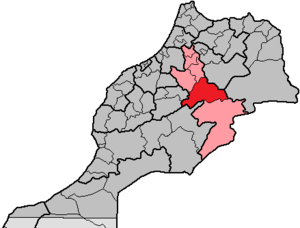
La province de Midelt est une subdivision à dominante rurale de la région marocaine de Drâa-Tafilalet. Elle tire son nom de son chef-lieu, Midelt.